James Holzhauer

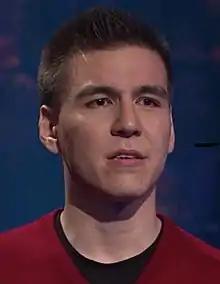
Holzhauer on "The Chase" in 2014

James Holzhauer (born August 6, 1984) is an American game show contestant and professional sports gambler. He is the fourth-highest-earning American game show contestant of all time. Holzhauer is best known for his 32-game winning streak as champion on the quiz show "Jeopardy!" from April to June 2019, during which he set multiple single-game records for winnings, and for winning the following Tournament of Champions that November.